Yogi Berra

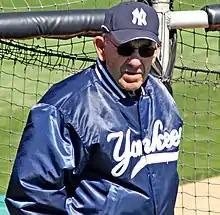
Berra in 2007

Berra was involved with the project and frequently visited the museum for signings, discussions, and other events. It was his intention to teach children values such as sportsmanship and dedication on and off the baseball diamond.